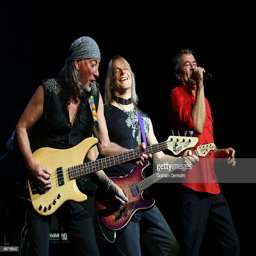
hard rock artist , instrumental rock artist and hard rock artist perform on stage during their concert .